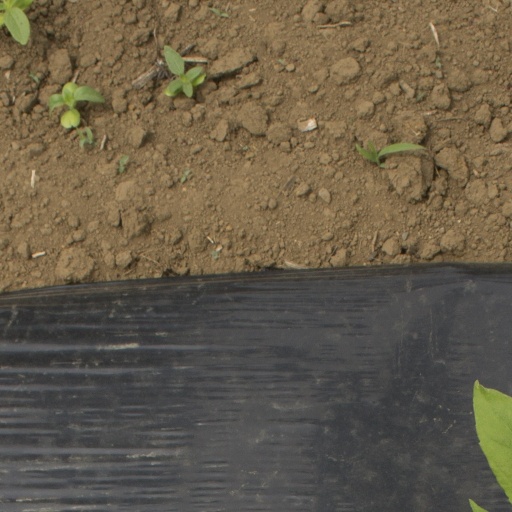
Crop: Jerusalem artichoke